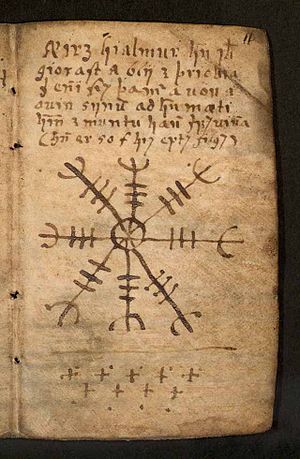
Ægir
Ægirs hjelm, et magisk symbol, kendt siden eddaernes tid.
Ægir var i den nordiske mytologi en af tre jætter, som bor hos aserne. De to andre er Loke og Kari